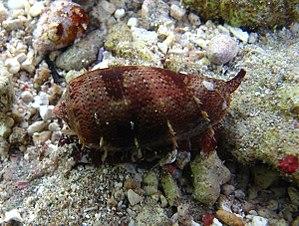
Conus tulipa (quoique ressemblant à Conus achatinus, mais distingué par les touffes de soies le long des lignes spirales de la coquille) à la Réunion.